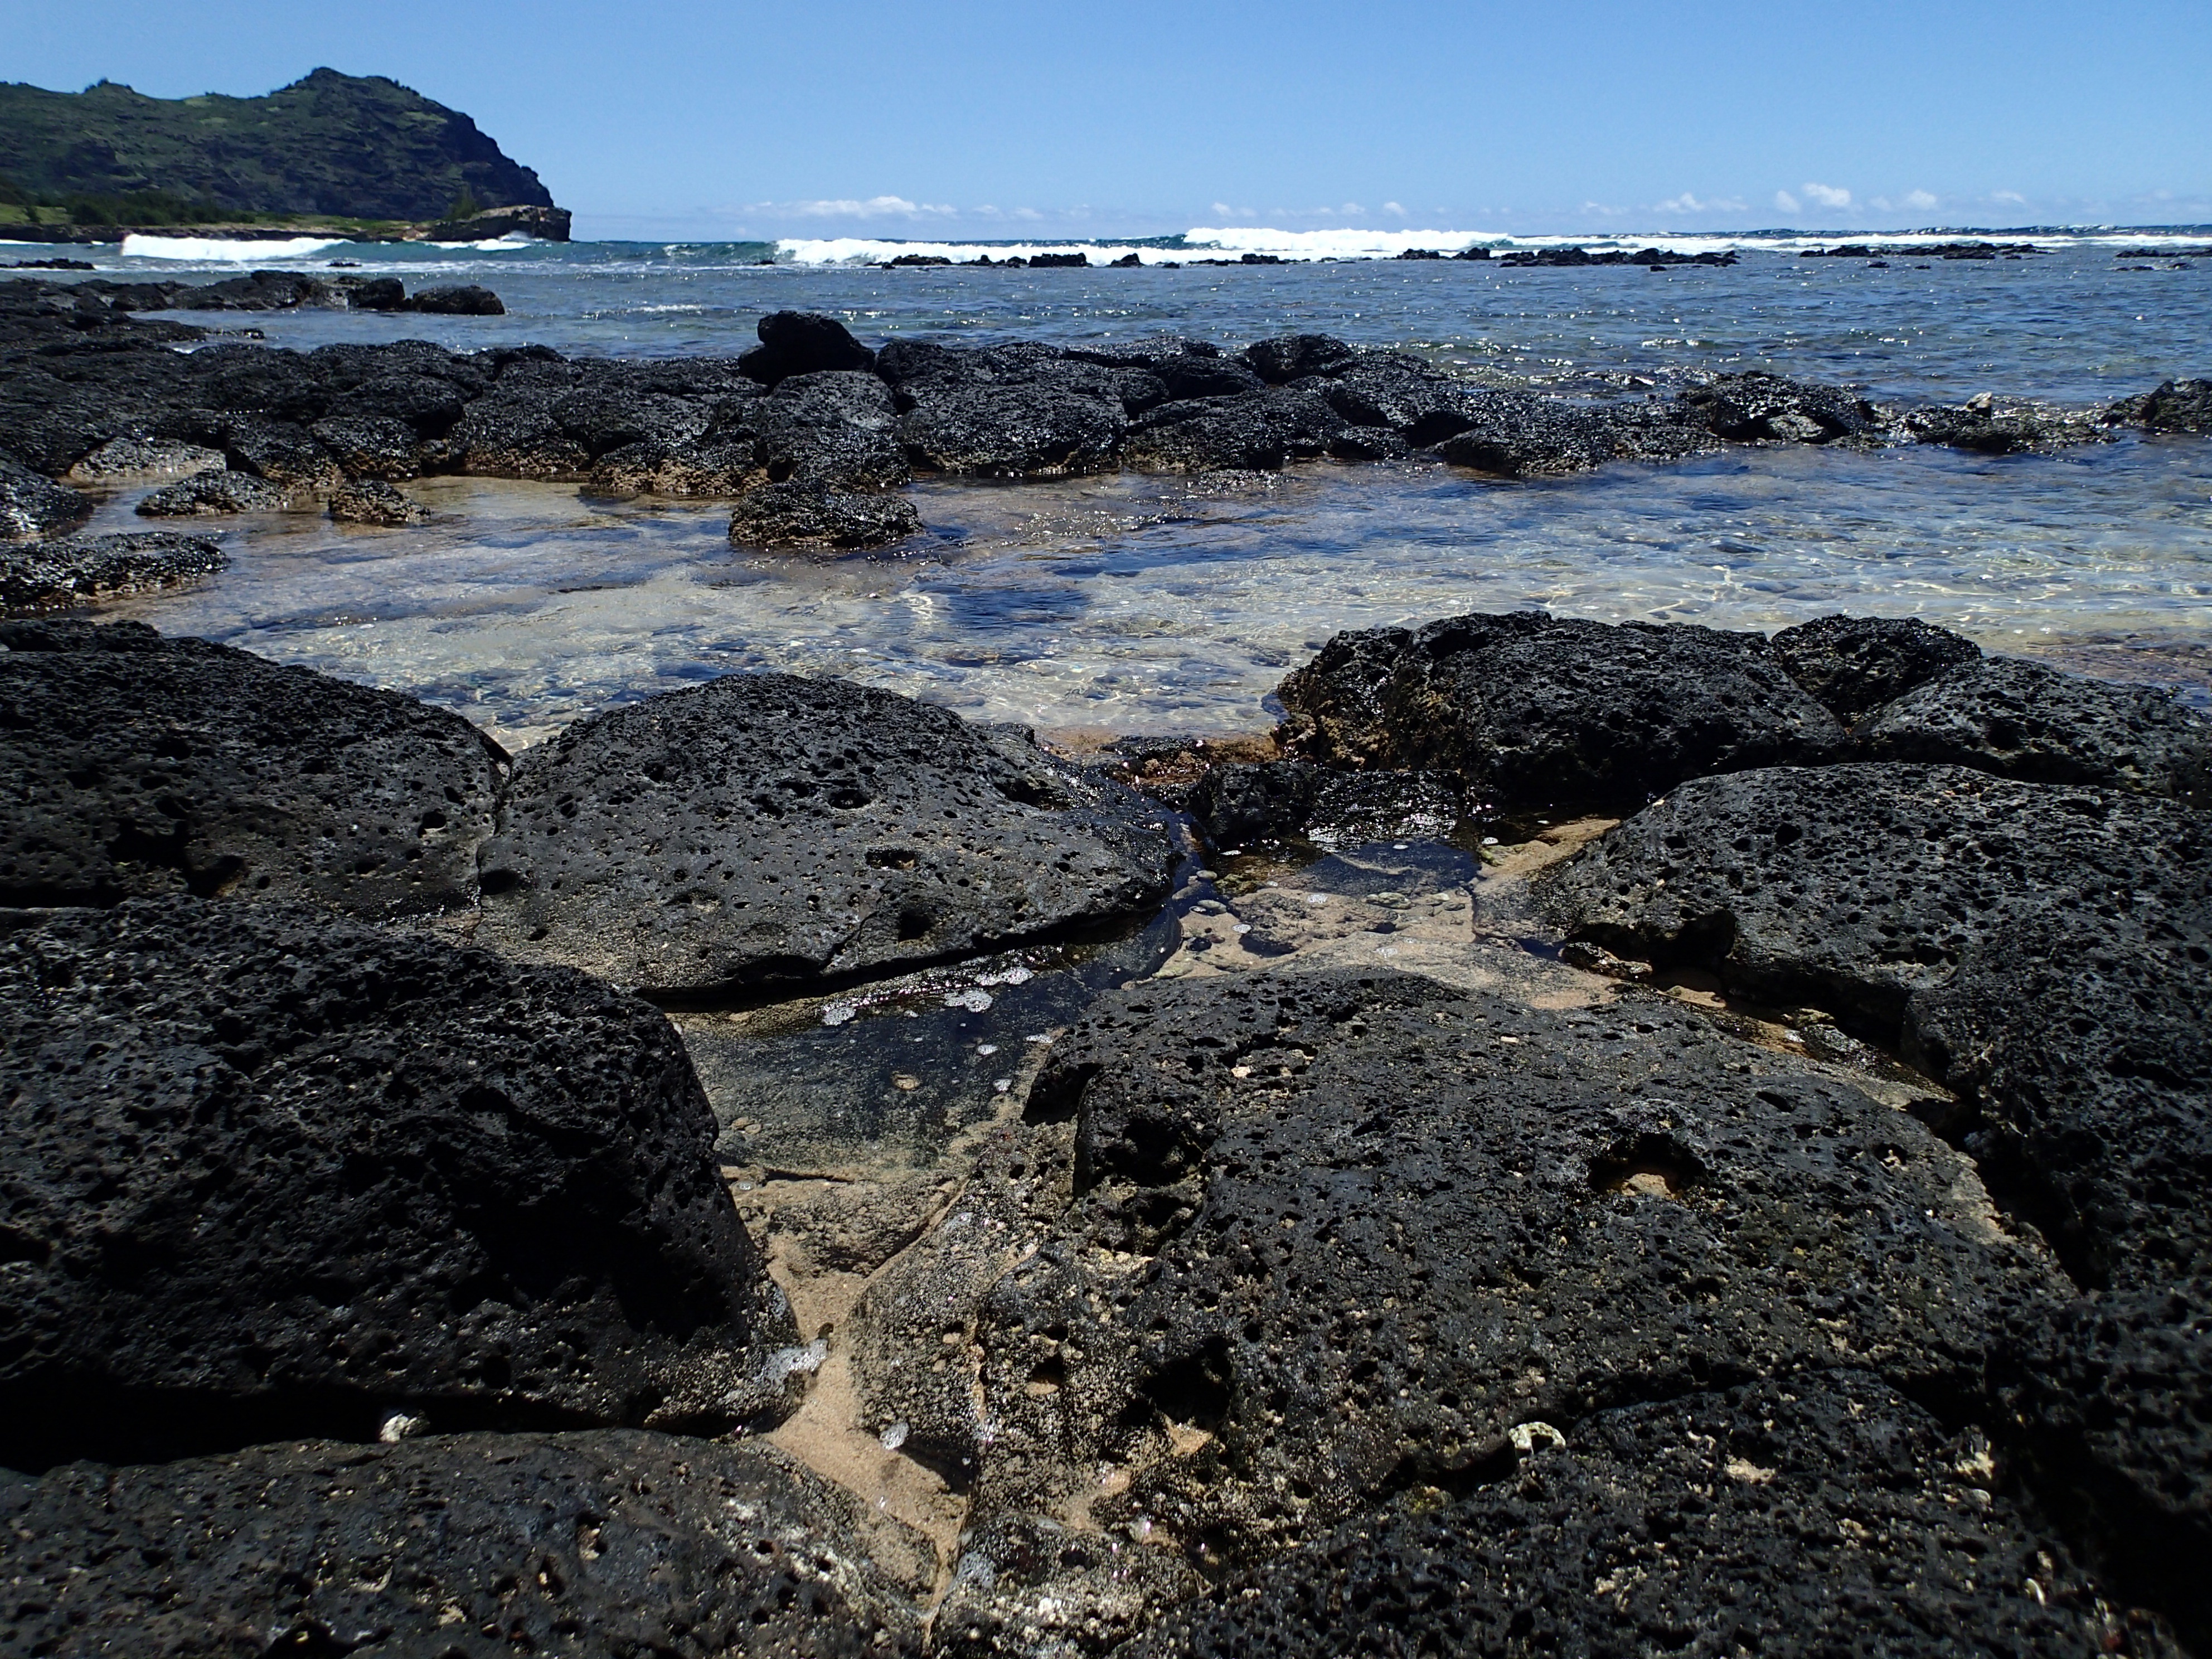
beach, sea, coast, water, sand, rock, ocean, horizon, shore, wave, cliff, cove, bay, terrain, material, body of water, geology, cape, tide pool, wind wave